Carpenter's axe

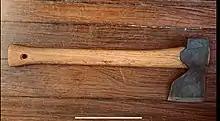
Swedish carpenter's axe with straight handle/cutting edge, beard and notch ideal for choking up on.

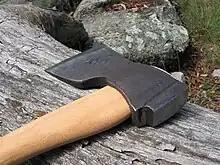
A Swedish carpenter's axe

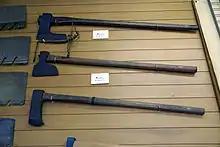
Examples of Japanese carpenter's axes.

Carpenter's axes or carpenter's hatchets are small axes, usually slightly larger than a hatchet, used in traditional woodwork, joinery, and log-building. They have pronounced beards and finger notches to allow a "choked" grip for precise control.